Bob Fothergill

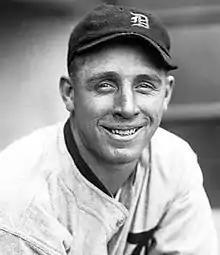
Fothergill with the Detroit Tigers

Robert Roy Fothergill (August 16, 1897 – March 20, 1938), often referred to by the nicknames "Fats" and "Fatty" because of his weight and "the People's Choice" due to his popularity with the fans, was an American professional baseball player. He played professional baseball, principally as a left fielder, for 14 years from 1920 to 1933, including 12 seasons in Major League Baseball with the Detroit Tigers (1922–1930), Chicago White Sox (1930–1932), and Boston Red Sox (1933). He compiled a .325 career batting average in the major leagues and was one of the best hitters in baseball in the late 1920s, batting .367 in 1926, .359 in 1927, and .354 in 1929. He also compiled 56 extra base hits and 114 RBIs in 1927.